Kempegowda Bus Station

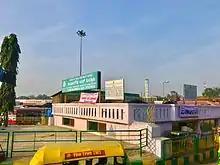
Bus Station name near Entrance

The station acquired the name Majestic Bus Station or "Majestic" from a popular cinema theatre of the same name located nearby. It was later named as Kempegowda Bus Station in honour of Kempe Gowda I, the founder of Bangalore. However, Majestic continues to be the most commonly used name for the station. Buses terminating at the station usually display signs that show "Kempegowda Bus Station" or "KBS".